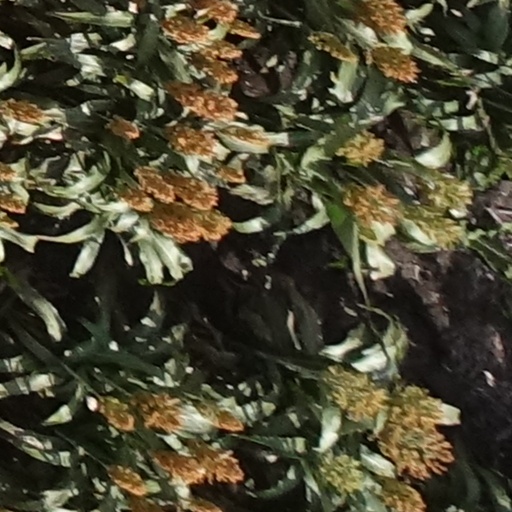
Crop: sorghum